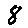
Label: 8